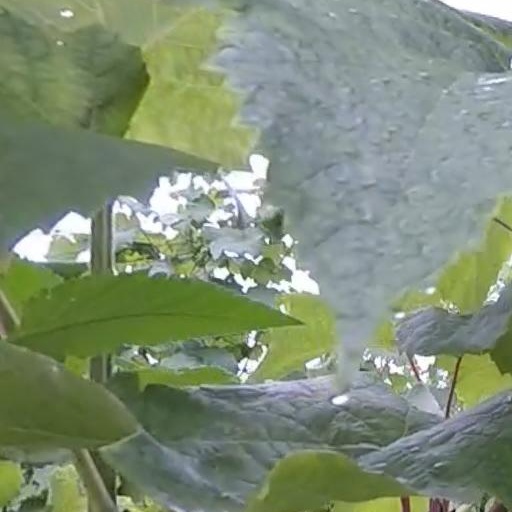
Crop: grape